Kiyo A. Matsumoto

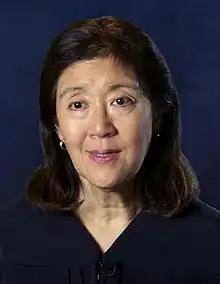
Matsumoto in 2021

Kiyo A. Matsumoto (born August 29, 1955) is a senior United States district judge of the United States District Court for the Eastern District of New York.